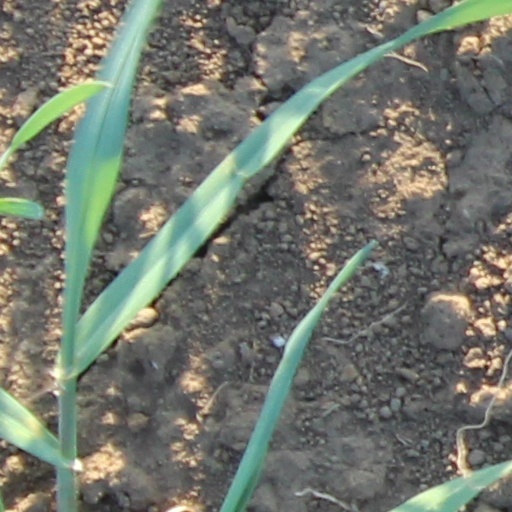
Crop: wheat